Mimodactylus

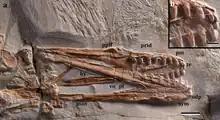
Skull and jaws, with inset close-up of the upper front teeth

The preserved part of the skull of "Mimodactylus" is long, and the preserved part of the lower jaw is . The rostrum (snout) is broad when seen from above and has a pointed tip, and not rounded as in the istiodactylid "Istiodactylus", and also differs from other istiodactyliforms, the group they both belonged to. The upper jaws have eleven cone-shaped teeth on each side, and the lower jaws have ten on each side, and the teeth are confined to the front half of the jaws, as in the related "Haopterus" and "Linlongopterus". A similar configuration is also seen in other istiodactyliforms.